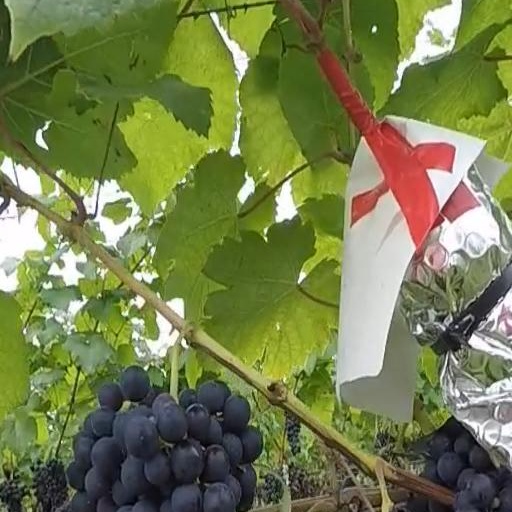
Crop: grape